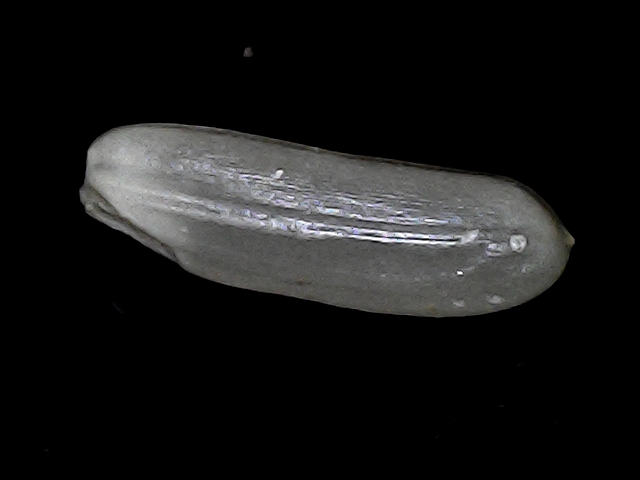
Rice variety: BRRI102